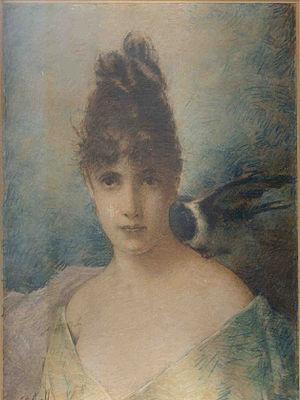
Eugène Smits, né à Anvers en 1826 et mort à Schaerbeek en 1912, est un peintre de l'École belge. Il vécut longtemps à Schaerbeek, commune bruxelloise.